Vesper-Buick Auto Company Building

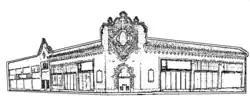

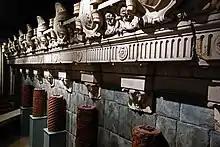
Terracotta cornice from the Vesper-Buick Auto Company Building on display at the Architecture Museum on the third floor of the City Museum

The Vesper-Buick Auto Company Building, at 3900-3912 W. Pine in St. Louis, Missouri, was built in 1927. It was listed on the National Register of Historic Places in 1986.